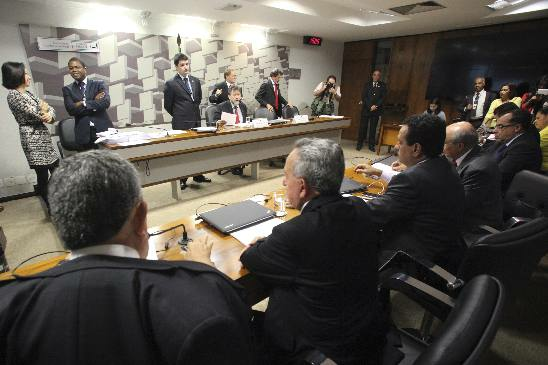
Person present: Yes